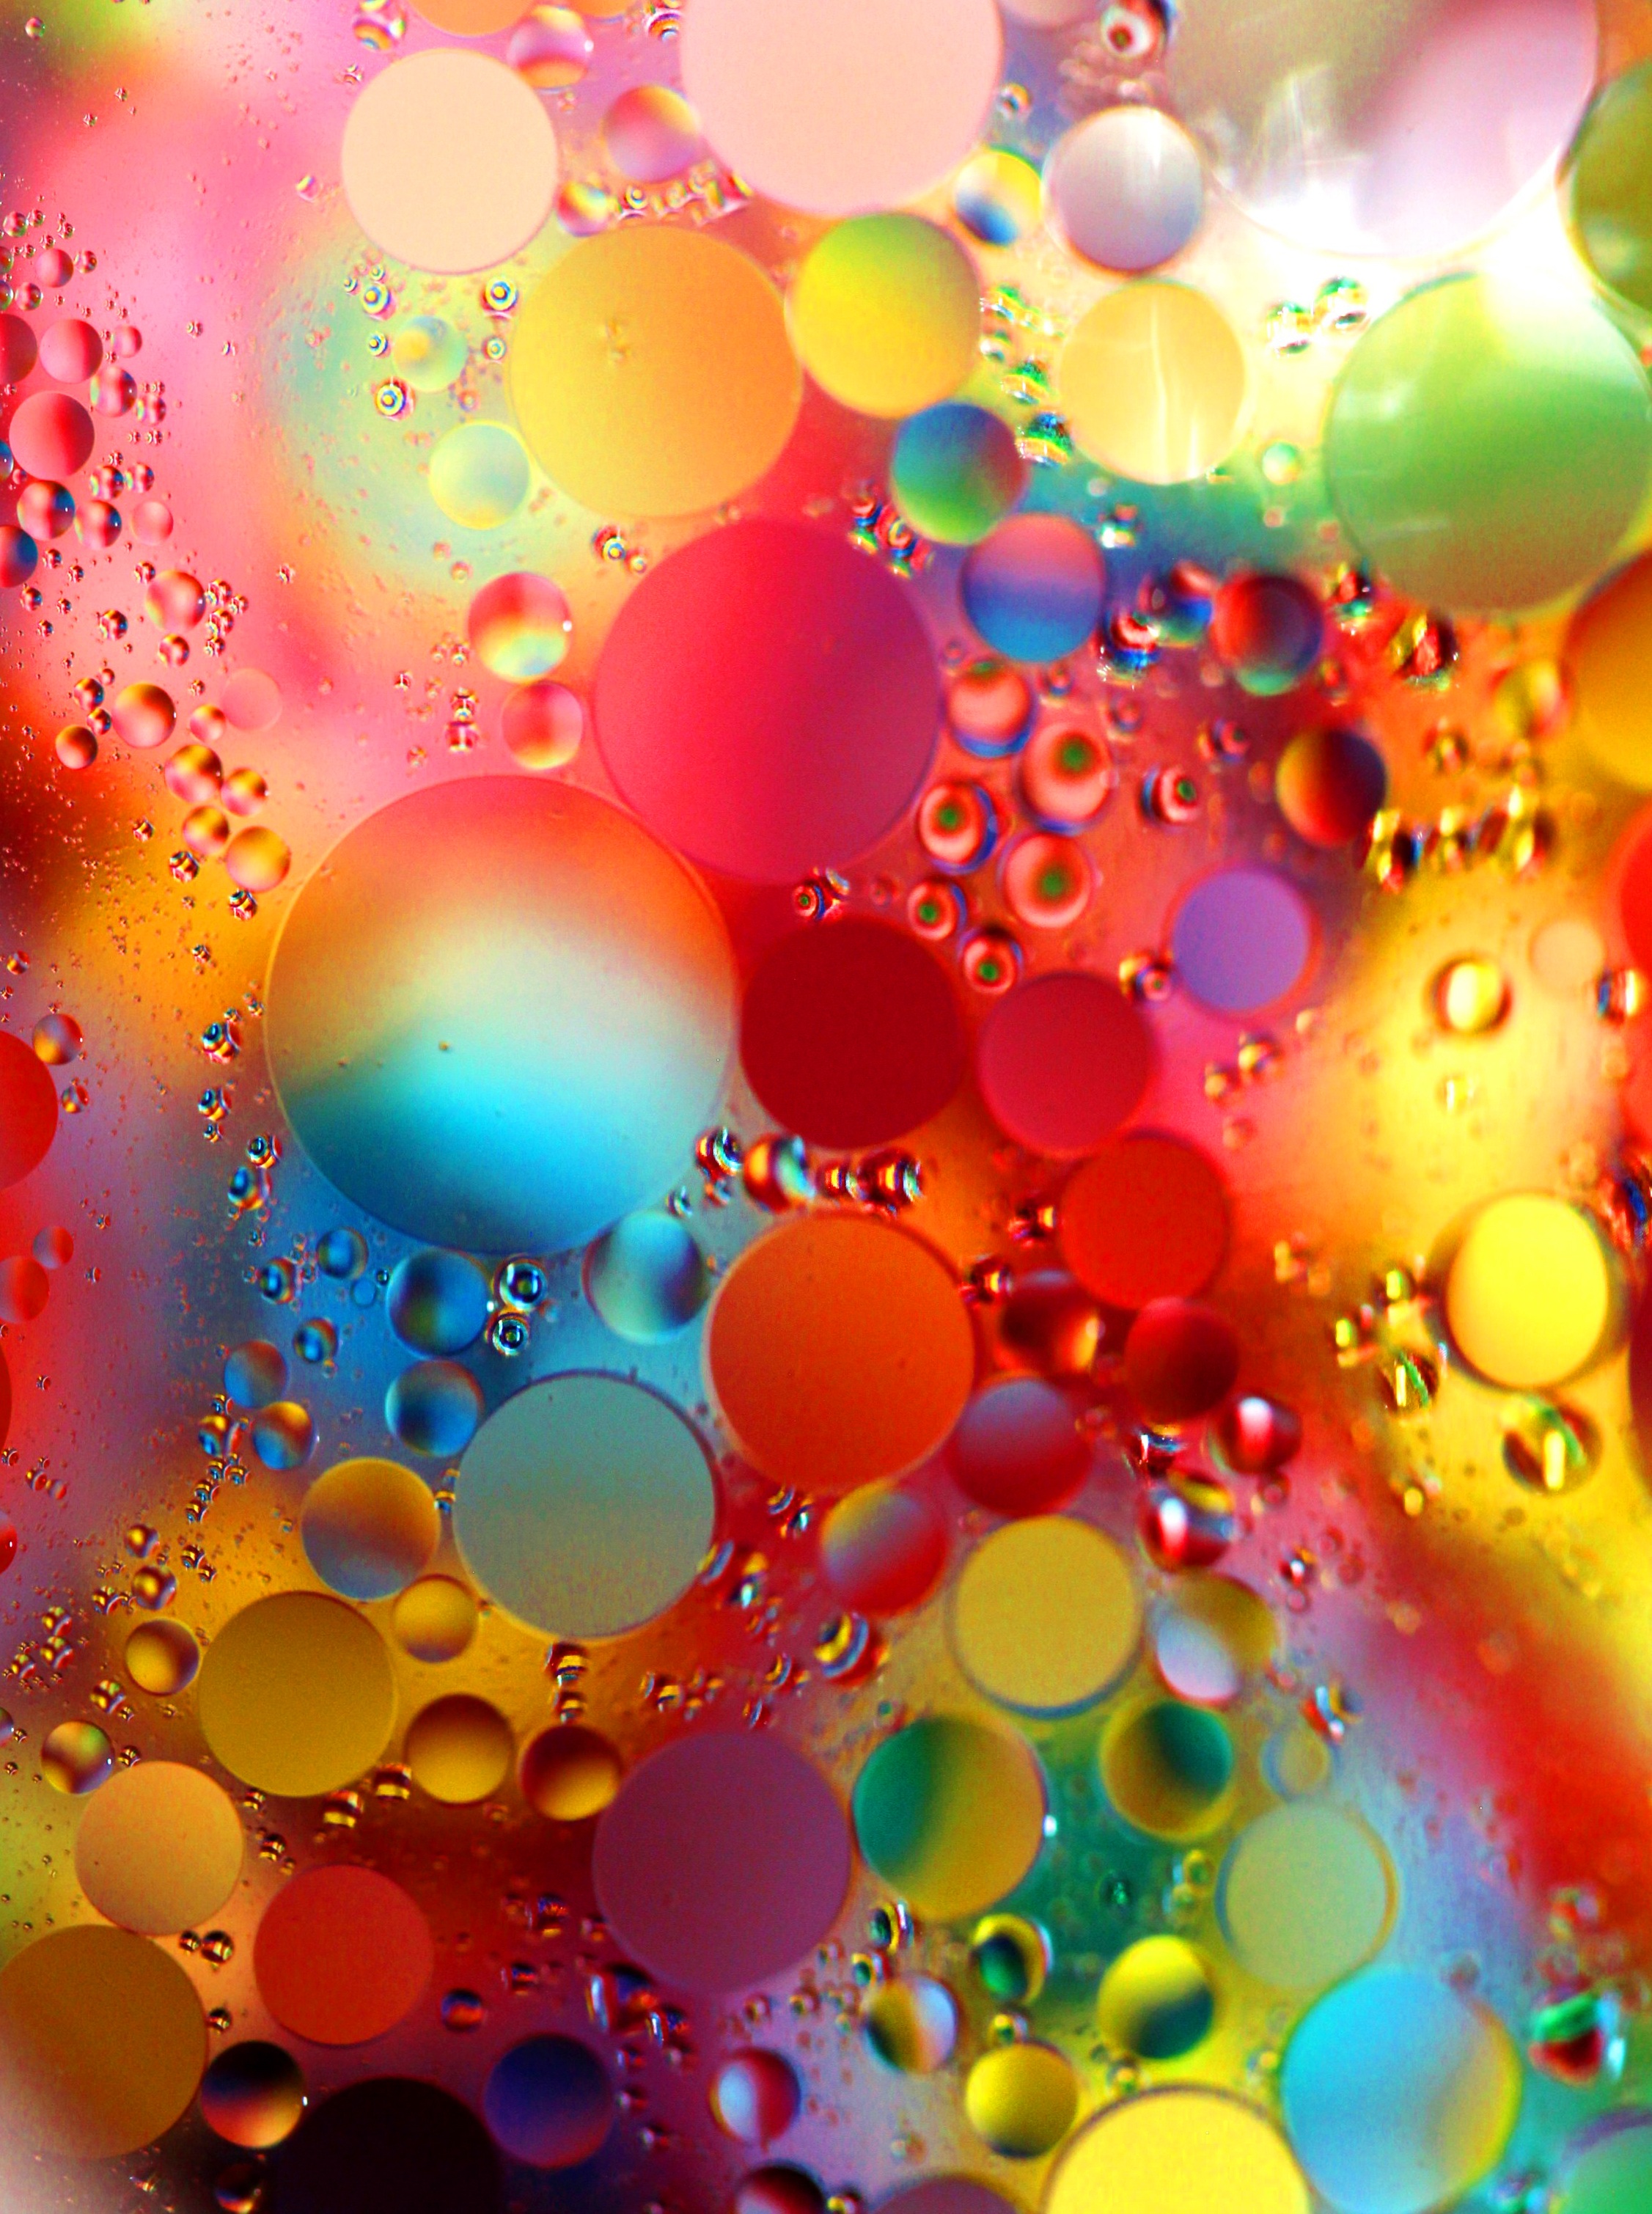
water, abstract, petal, pattern, color, macro, floating, colorful, yellow, toy, circle, design, reflections, shape, macro photography, ellipses, oil drops, orbs, computer wallpaper, liquid bubble, psychedelic art, fractal art